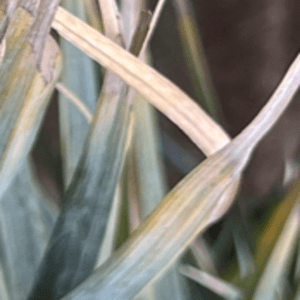
Label: Potassium Deficiency